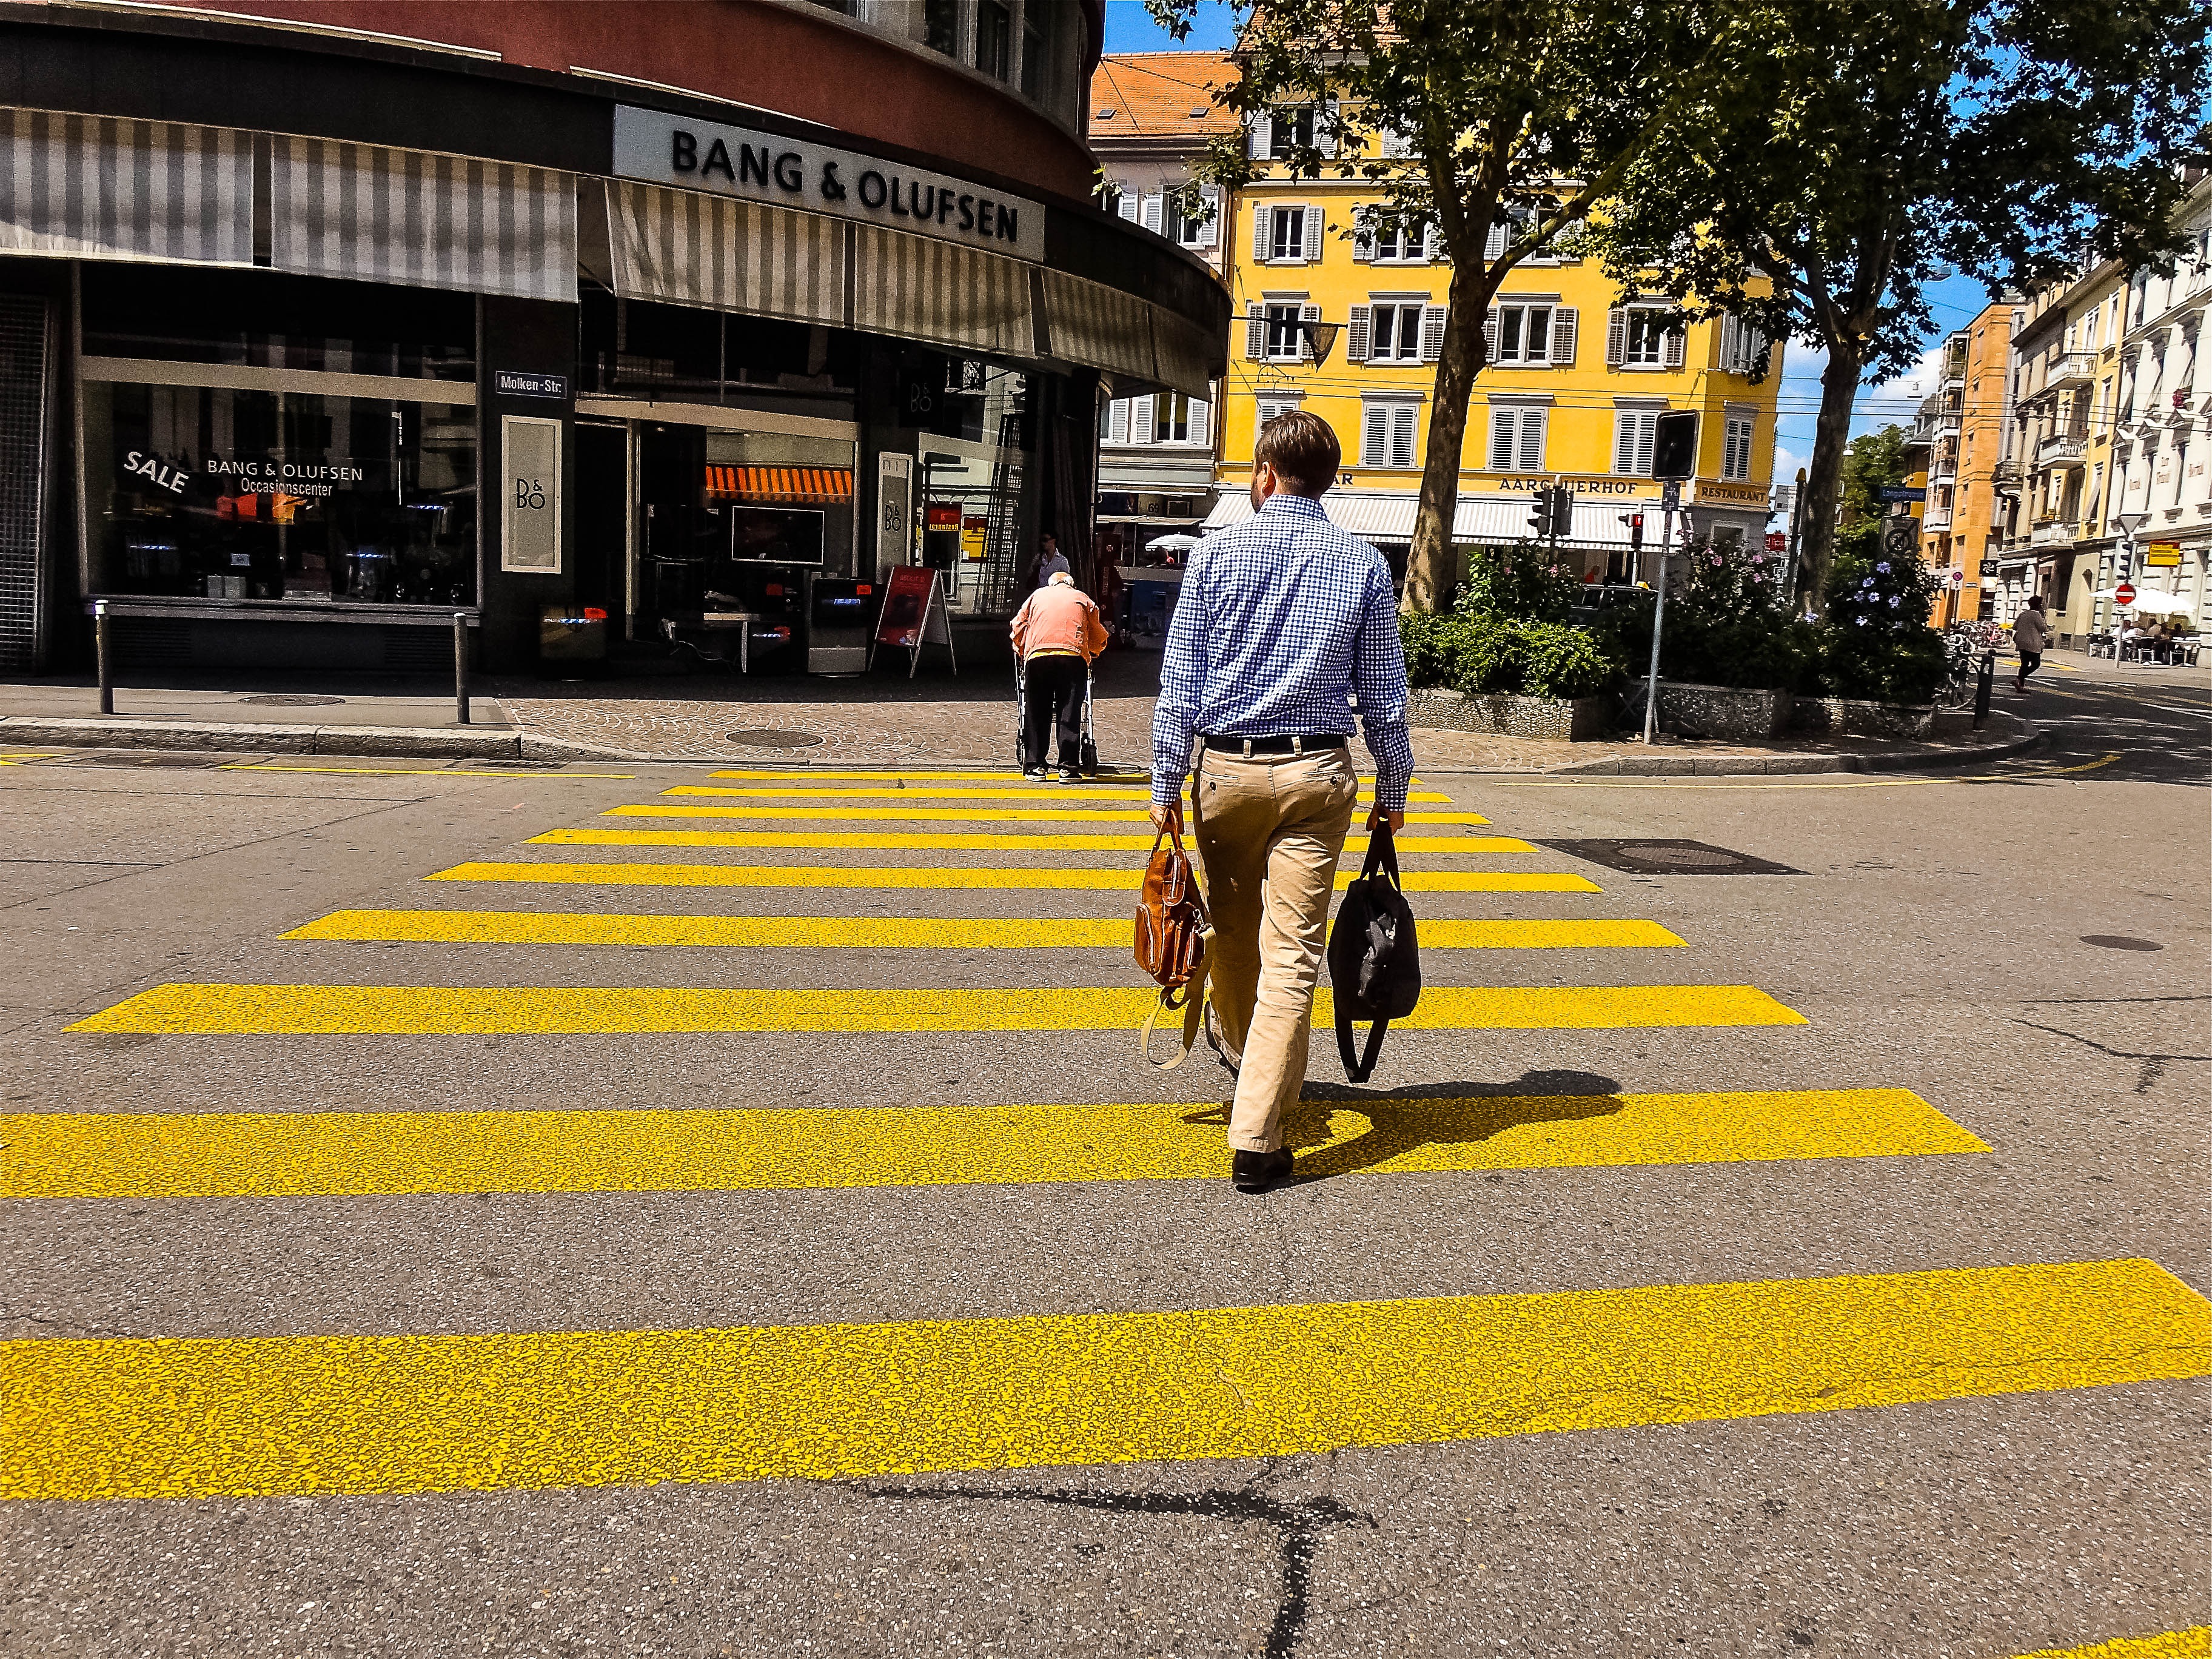
man, pedestrian, road, street, sidewalk, old, city, asphalt, downtown, yellow, lane, infrastructure, zurich, age, zebra crossing, support, neighbourhood, demography, pedestrian crossing, road surface, urban area